Halifax County Home and Tubercular Hospital

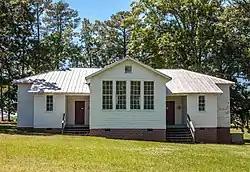

The Halifax County Home and Tubercular Hospital is a historic hospital complex and national historic district located near Halifax, Halifax County, North Carolina. The listing included nine contributing buildings, two contributing sites and one contributing structure including the site of the first (ca. 1845) Halifax County home and cemetery, the 1923 county home, and its neighbor, the county tubercular hospital, completed in 1925. Other contributing resources are domestic and agricultural outbuildings. The county home was designed by architects Benton & Benton and is a Neoclassical brick building composed of a two-story central pavilion with one-story hyphenated wings. The tubercular hospital is a one-story brick building with a gable roof. The hospital closed in 1973. The tubercular hospital has been destroyed.